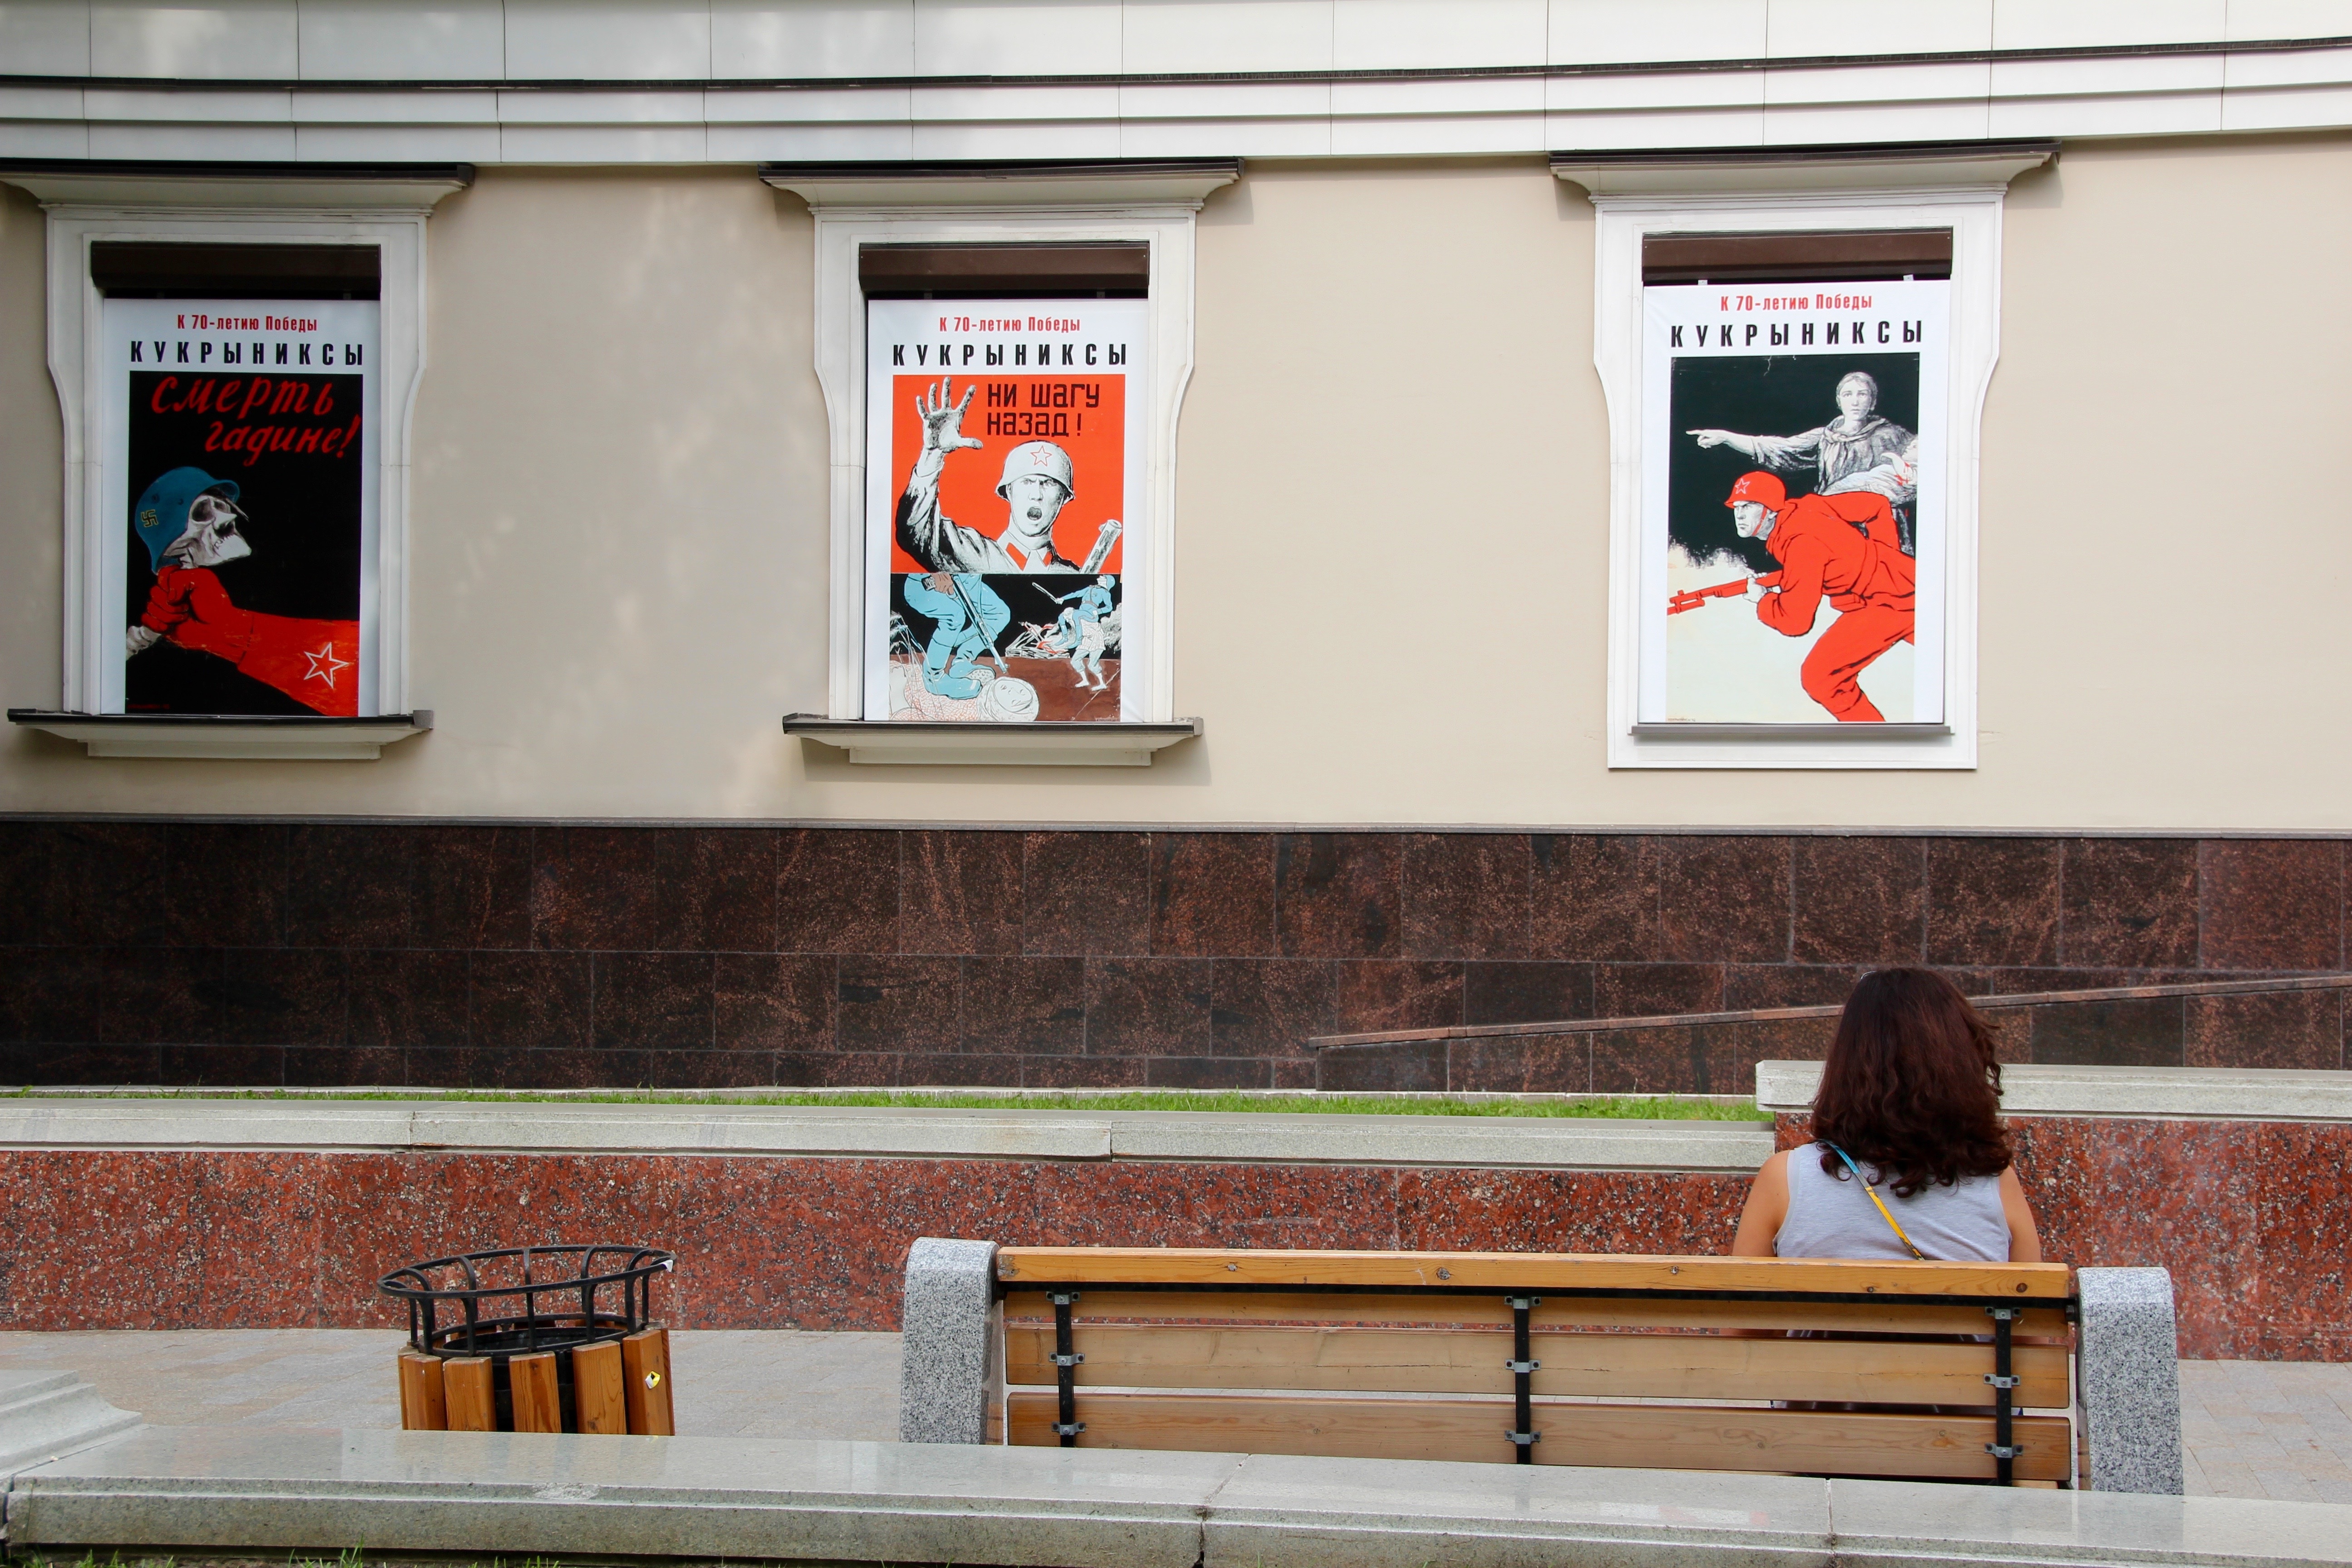
wall, tourism, interior design, capital, art, design, moscow, tourist attraction, russia, exhibition, historically, east, nazi, propaganda, art gallery, hitler, soviet union, window covering